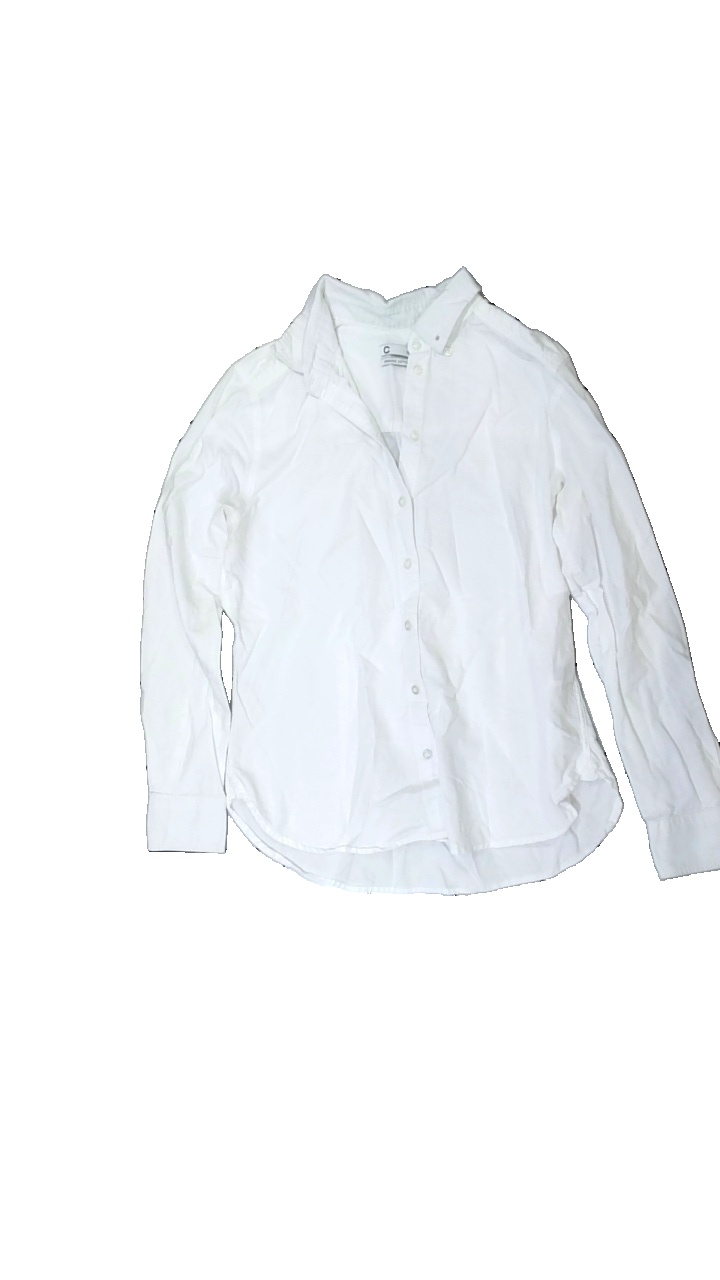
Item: Shirt (Ladies)
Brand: Cubus
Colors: White
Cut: Regular
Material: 100% cotton
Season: All
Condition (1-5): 4
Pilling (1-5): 4
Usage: Reuse
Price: <50